Michael Jordan

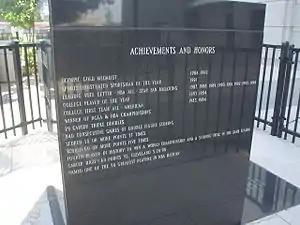
Plaque at the United Center that chronicles Jordan's career achievements

The Bulls compiled a 62–20 record in the 1997–98 season. Jordan led the league with 28.7 ppg, securing his fifth regular season MVP award, plus honors for All-NBA First Team, First Defensive Team, and the All-Star Game MVP. The Bulls won the Eastern Conference Championship for a third straight season, including surviving a seven-game series with the Indiana Pacers in the Eastern Conference Finals; it was the first time Jordan had played in a Game 7 since the 1992 Eastern Conference Semifinals with the New York Knicks. After winning, they moved on for a rematch with the Jazz in the Finals.